James Keegstra

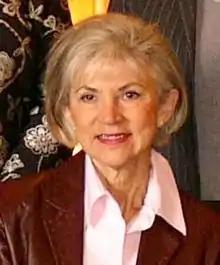
Justice McLachlin, who dissented and would have found the offence unconstitutional

The Crown then appealed to the Supreme Court of Canada. In its decision in "R v Keegstra" in 1990, the Supreme Court set aside the ruling of the Alberta Court of Appeal. By a 4–3 majority, the Supreme Court held that the "Criminal Code" offence of wilfully promoting hatred was constitutional, on both the issue of freedom of expression and that of reverse onus.